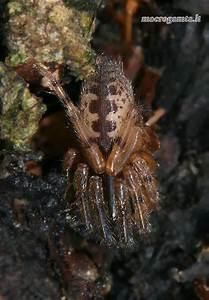
spider